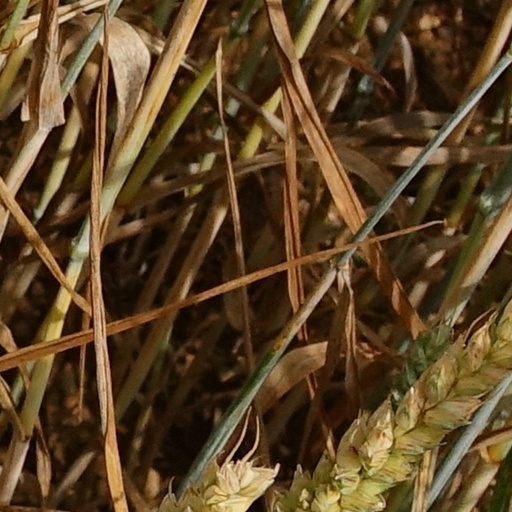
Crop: wheat